Ada Jafri

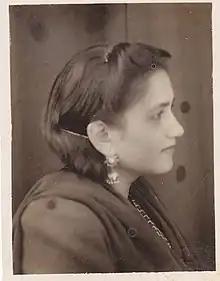
Ada Jafri in 1940

Ada Jafarey was part of a traditionally conservative society where women were not allowed to think and express independently. But she was bold enough to express herself. Despite having traditionality ingrained in her personality, she took part in modern art. As early as 1950, she was recognized as "the First Lady of Urdu Poetry". Her mother, and her husband Nurul Hasan Jafarey, encouraged her to keep on her literary activities in spite of social difficulties. She was the student of great poets like Akhtar Sheerani and Jafar Ali Khan Asar Lakhnavi and used to get her poetry checked and corrected by them.